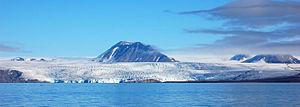
Le Nordenskiöldbreen est un glacier du Spitzberg.